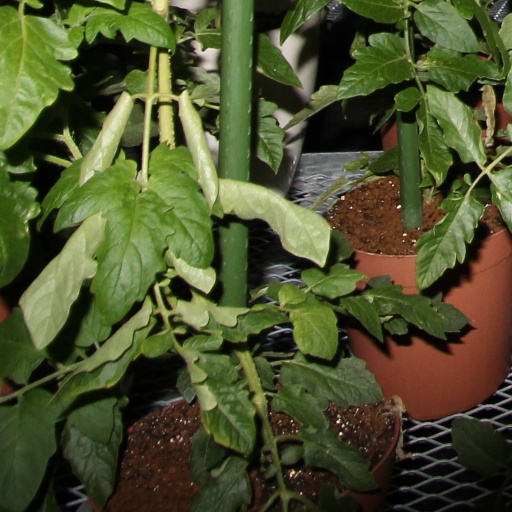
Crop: tomato